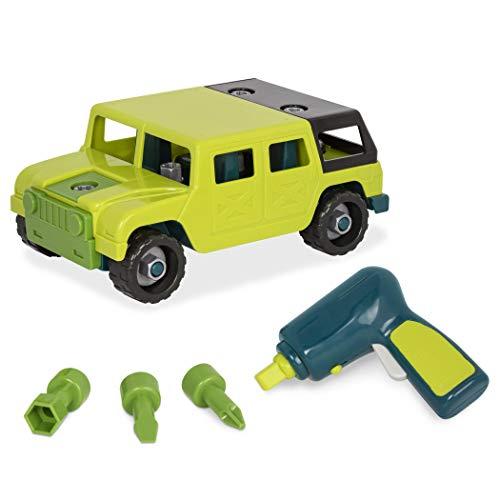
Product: Battat – Take-Apart 4 x 4 – Colorful Take-Apart Toy Truck for Kids Aged 3 and Up (25pc)
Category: Toys & Games | Play Vehicles | Toy Vehicles
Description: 25 pieces: This educational take-apart toy set comes with 21 truck parts, a battery-powered drill, and 3 bits.
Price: $15.50
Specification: ProductDimensions:11.8x5.2x7.2inches|ItemWeight:3.52ounces|ShippingWeight:2.25pounds(Viewshippingratesandpolicies)|DomesticShipping:ItemcanbeshippedwithinU.S.|InternationalShipping:ThisitemcanbeshippedtoselectcountriesoutsideoftheU.S.LearnMore|ASIN:B01NBXZVR3|Itemmodelnumber:BT2518Z|Manufacturerrecommendedage:36months-8years|Batteries:2AAbatteriesrequired.